Kyle Freeland

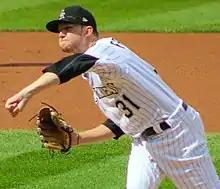
Freeland with the Rockies in 2017

Freeland made his major league debut with the Rockies on April 7, 2017, against the Los Angeles Dodgers and earned his first MLB win. He also had his first major league hit, a single. It was the first time in 51 years that a starting pitcher made his MLB debut in his team's home opener in the state where he was born. Chuck Dobson last did so for the Kansas City Athletics in 1966. Freeland hit his first major league home run on May 21, off Cincinnati Reds pitcher Bronson Arroyo. On July 9, Freeland took a no-hitter into the 9th inning against the Chicago White Sox before allowing a one-out a single to Melky Cabrera. He finished the season with an 11–11 record and 4.10 ERA in 156 innings, tying for the team lead in wins and hit batsmen with fellow rookie Germán Márquez. Both Rockies rookies received Rookie of the Year votes, with Freeland finishing seventh, two spots below Márquez.